Henry Barry, 4th Baron Barry of Santry

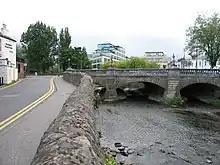
River Dodder today

On 17 June 1740, Lord Santry received a full royal pardon and the restoration of his title and estates; soon afterwards he left Ireland for good and settled in England. He is said to have had a personal audience with the King and thanked him in person for his clemency.